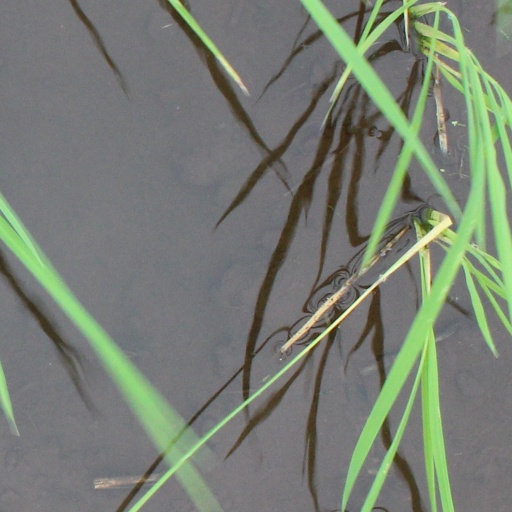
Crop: rice